Norton Common

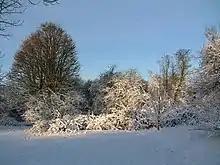
Trees on a snowy Norton Common

Norton Common is a 25.7-hectare park and Local Nature Reserve in the centre of Letchworth Garden City, Hertfordshire. It is owned and managed by North Hertfordshire District Council, and the declaring authority is Hertfordshire County Council.